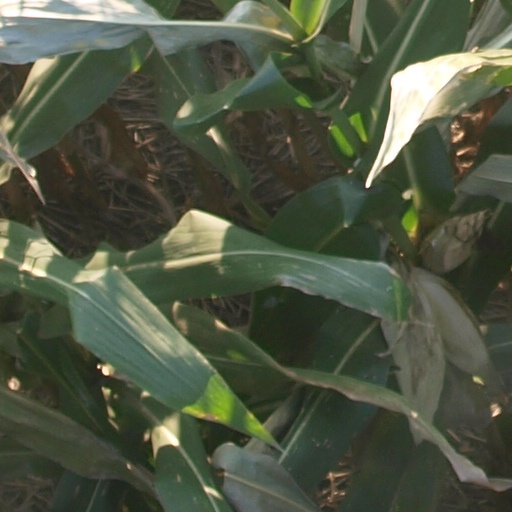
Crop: maize; corn